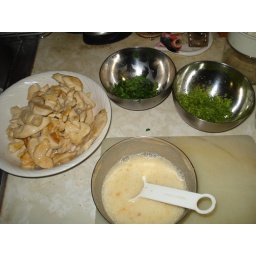
Final ingredients for the soup: cooked chicken breast, cilantro, lime zest, cornmeal dissolved in water